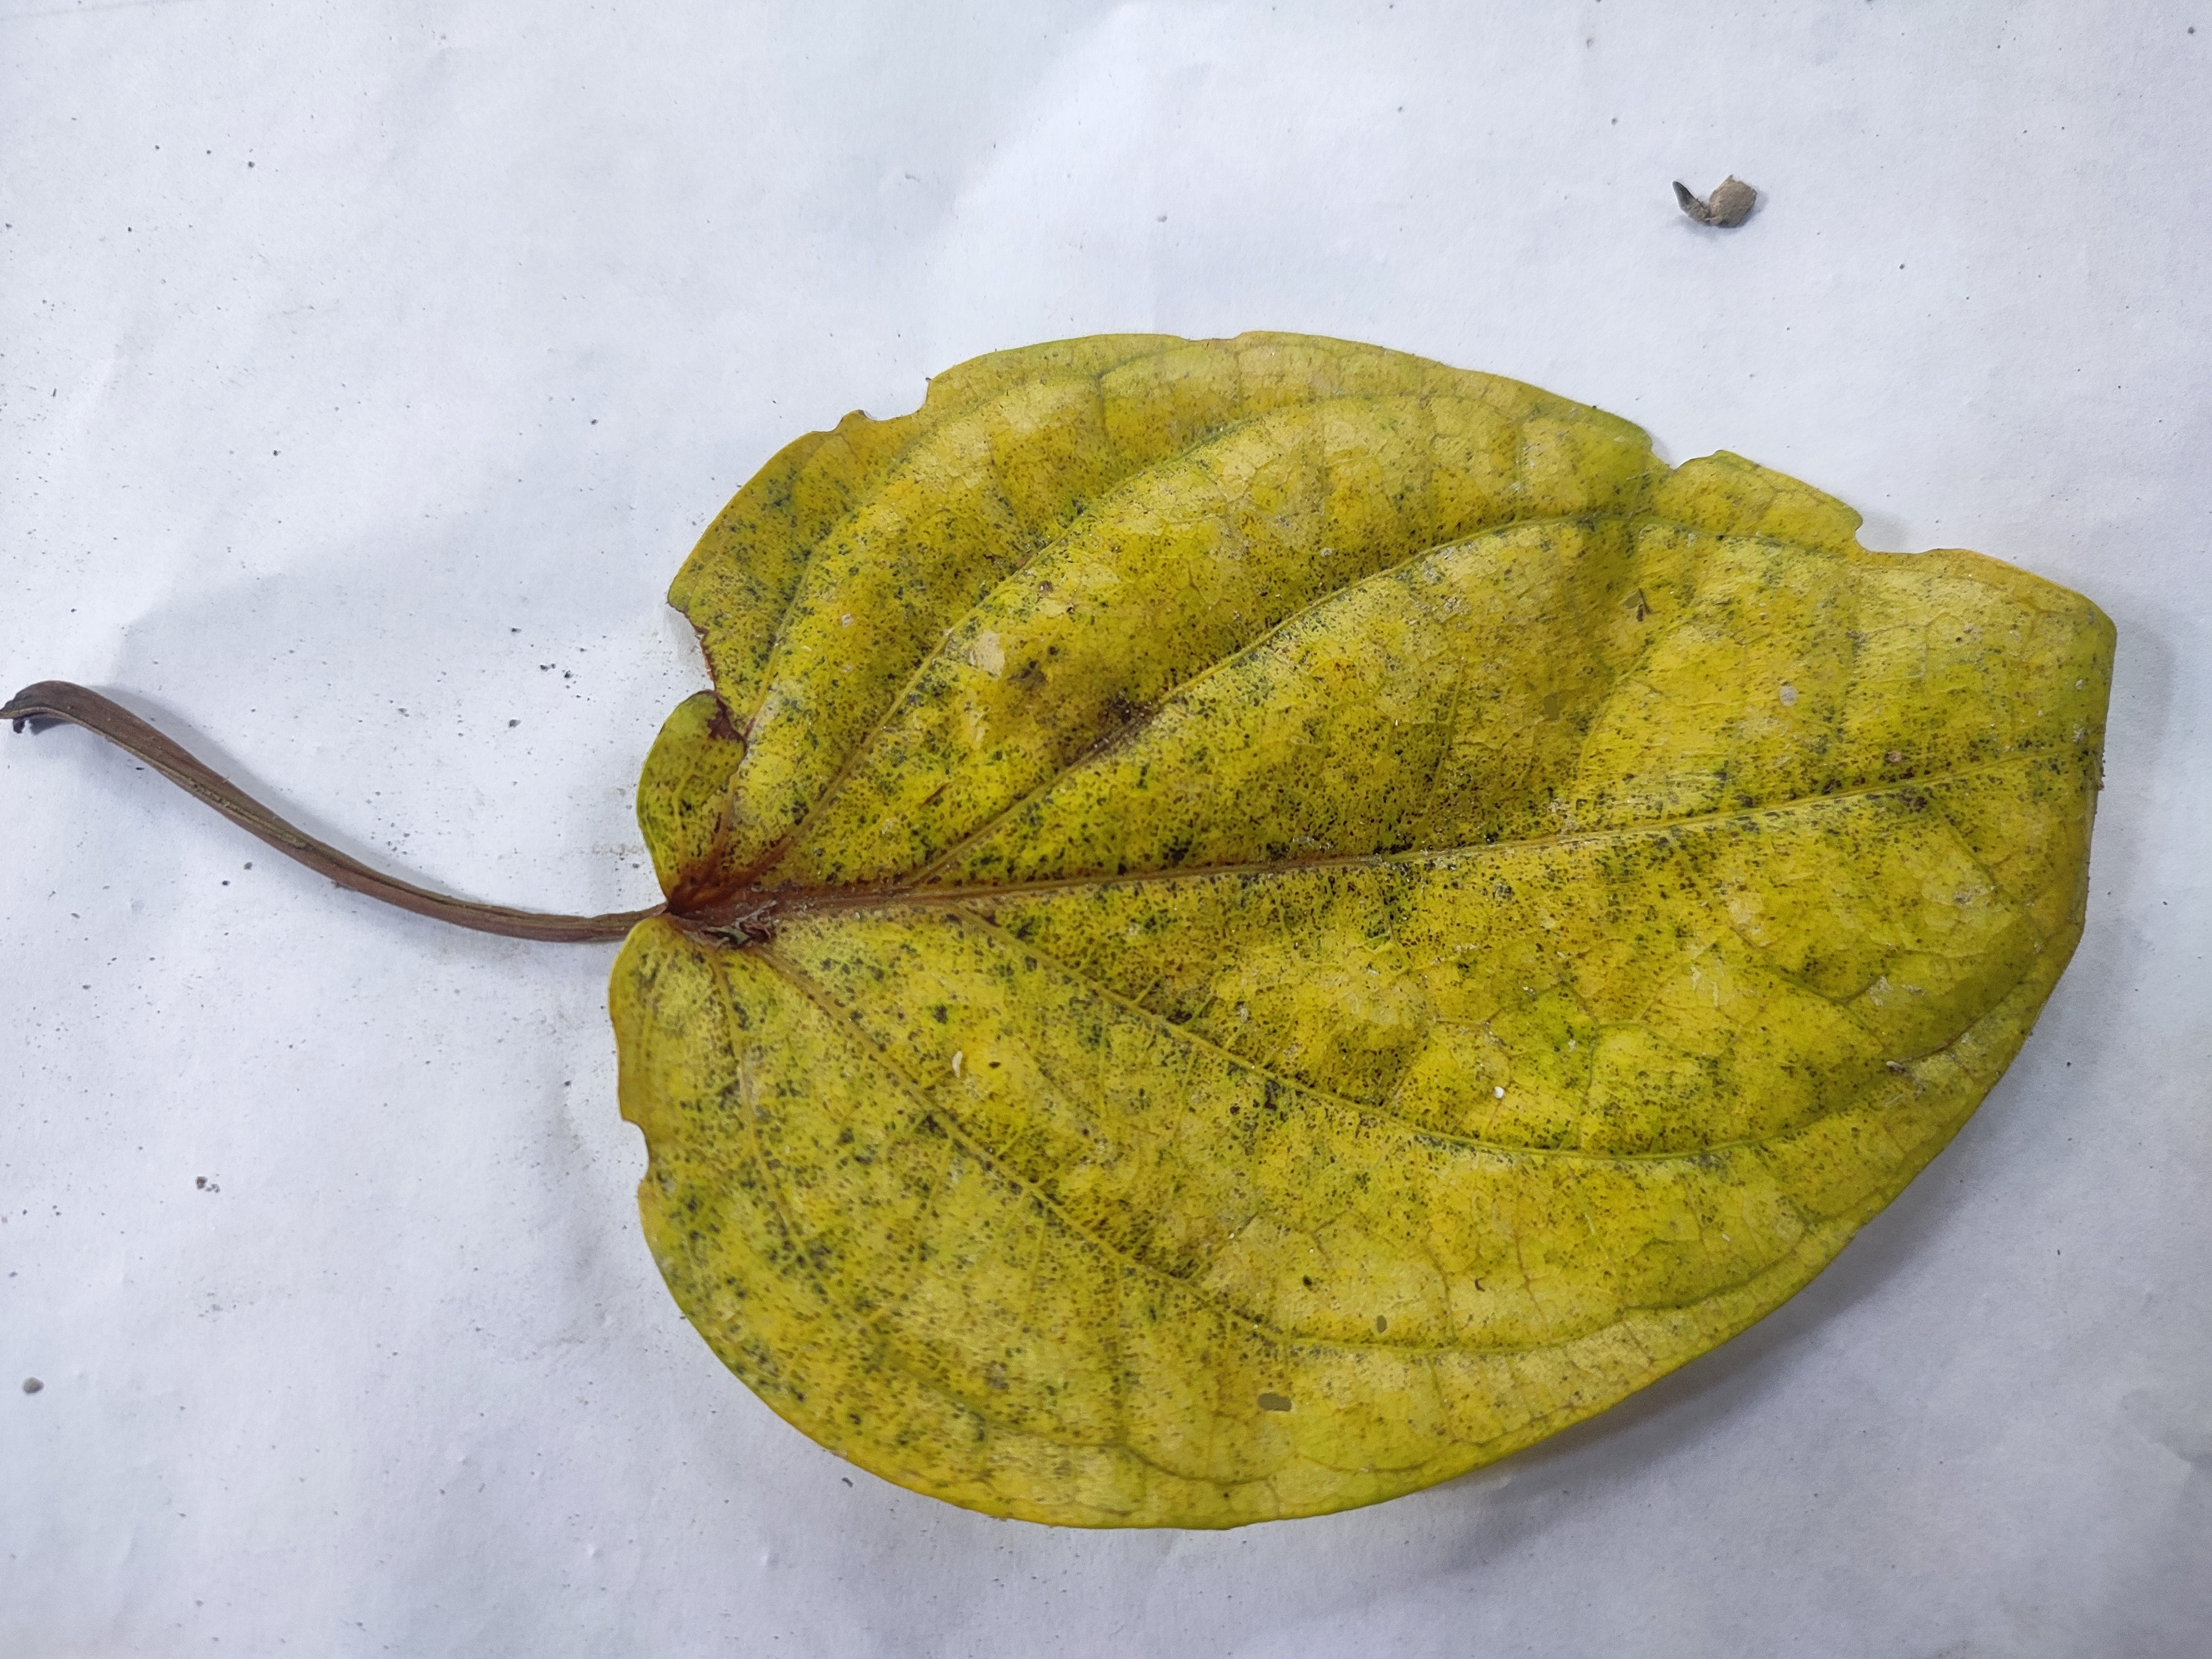
Label: Dried_Leaf